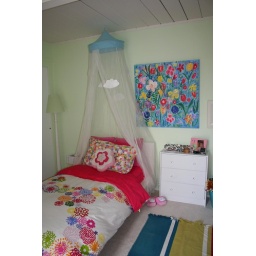
My office became Emily's bedroom in a 5-day frenzy of purging and decorating